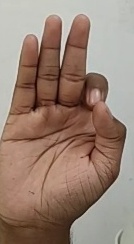
ASL sign: F